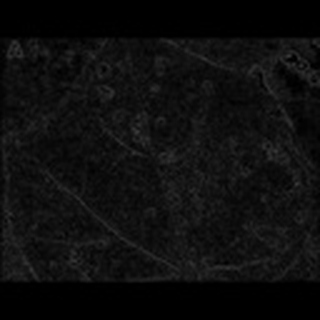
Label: cotton_bacterial_blight